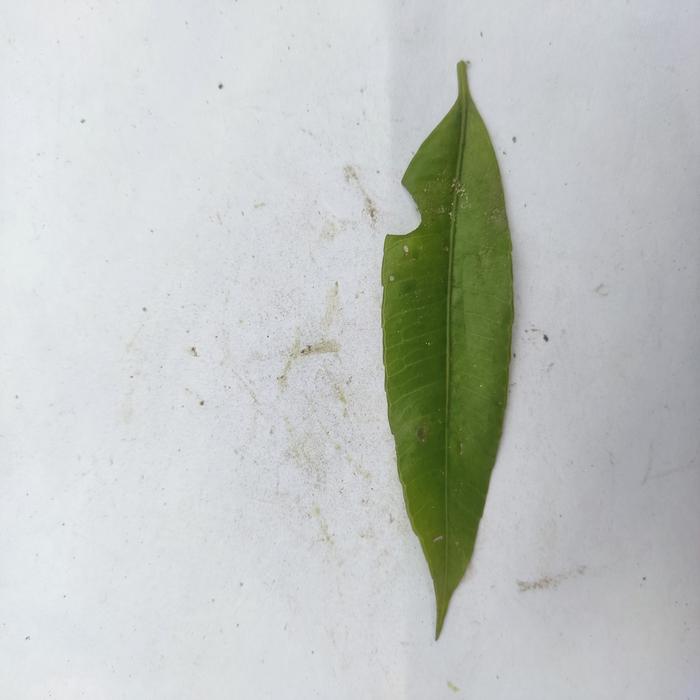
Crop: Hog Plum
Leaf condition: Anthracnose